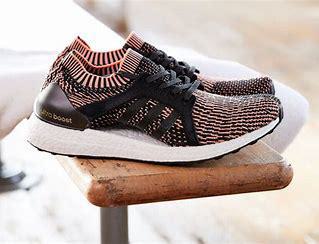
Brand: Adidas
Model: Ultraboost